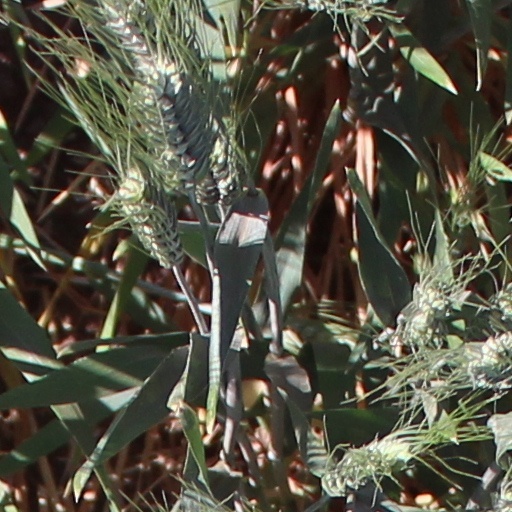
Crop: wheat